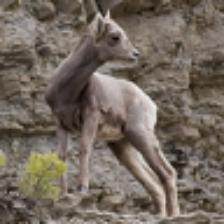
Label: NonHuman